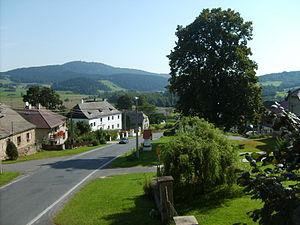
Petrovice u Sušice est une commune du district de Klatovy, dans la région de Plzeň, en République tchèque. Sa population s'élevait à 633 habitants en 2017.